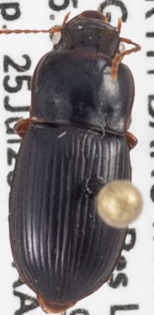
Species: Harpalus indigens
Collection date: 2017-07-25
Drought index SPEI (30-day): -0.574
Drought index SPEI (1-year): -0.574
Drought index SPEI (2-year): -0.54